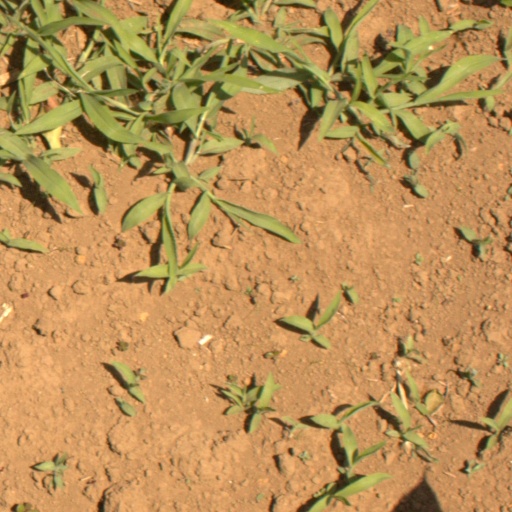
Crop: Jerusalem artichoke